Glycon

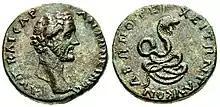
Bronze coin of Antoninus Pius minted in Abonoteichos and showing the snake god Glycon with the legend “ΓΛVΚΩΝ ΑΒΩΝΟΤΕΙΧΕΙΤΩΝ” (29 mm, 16.89 g)

By 160, the worship of Glycon had undoubtedly spread beyond the Aegean. An inscription from Antioch of that date records a slogan, "Glycon protect us from the plague-cloud" that is consistent with the description we have from Lucian. Also in that year the governor of Asia, Publius Mummius Sisenna Rutilianus, declared himself protector of Glycon's oracle. The governor later married Alexander's daughter. According to Lucian, another Roman governor, of Cappadocia, was led by Glycon's oracle to his death in Armenia, and even the Emperor himself was not immune to the cult: Marcus Aurelius sought prophesies from Alexander and his snake god.